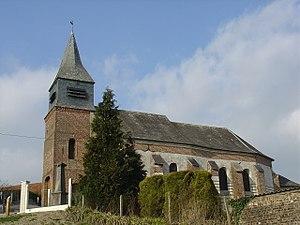
Église de Haravesnes
Haravesnes est une commune française située dans le département du Pas-de-Calais en région Hauts-de-France.